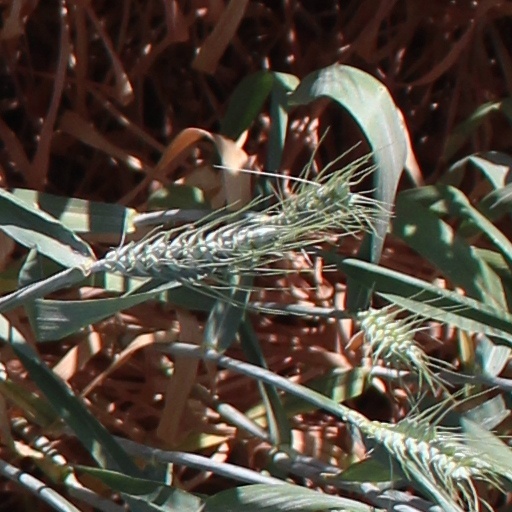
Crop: wheat